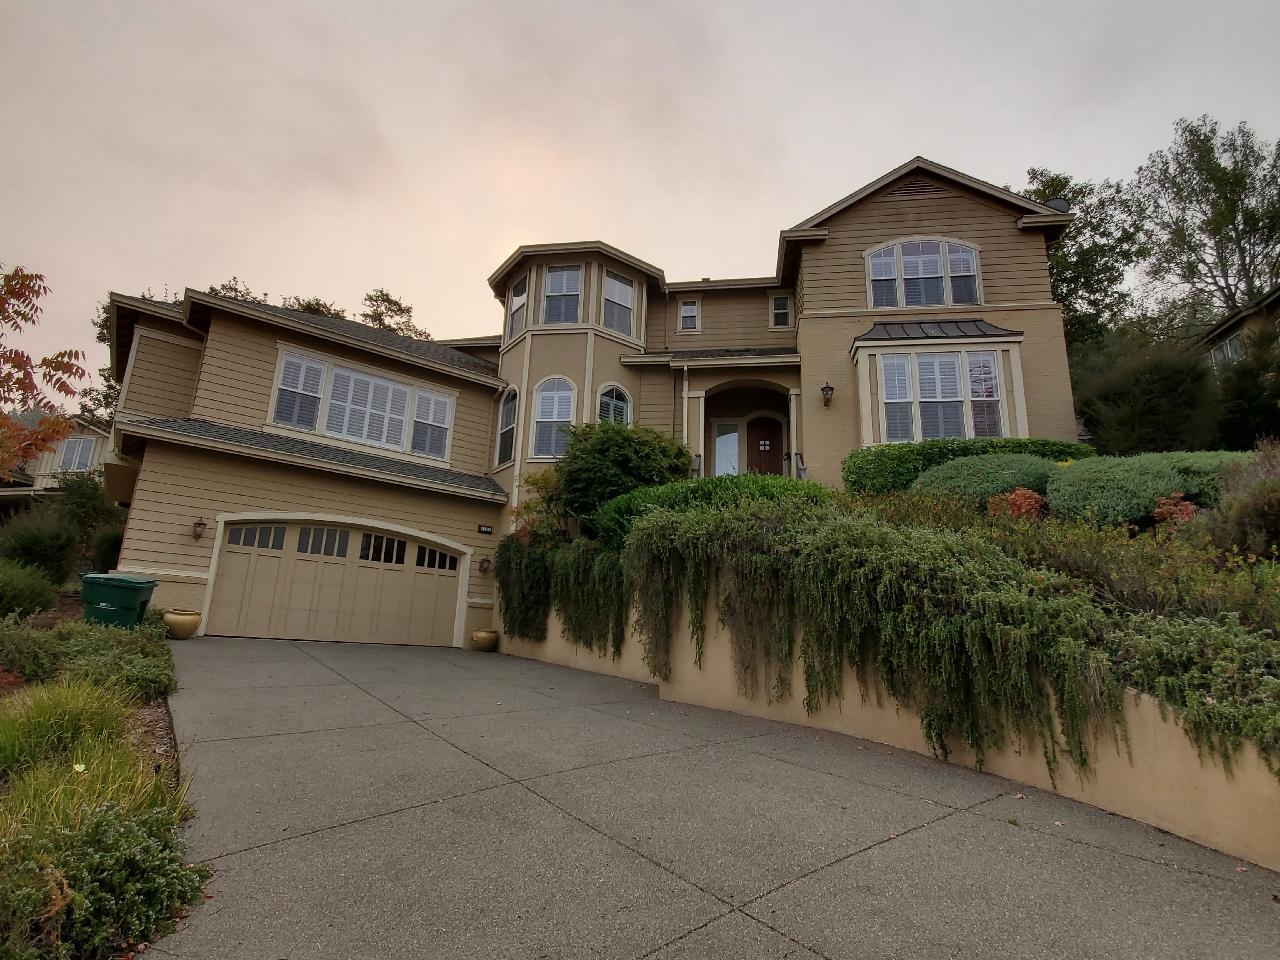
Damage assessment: no_damage